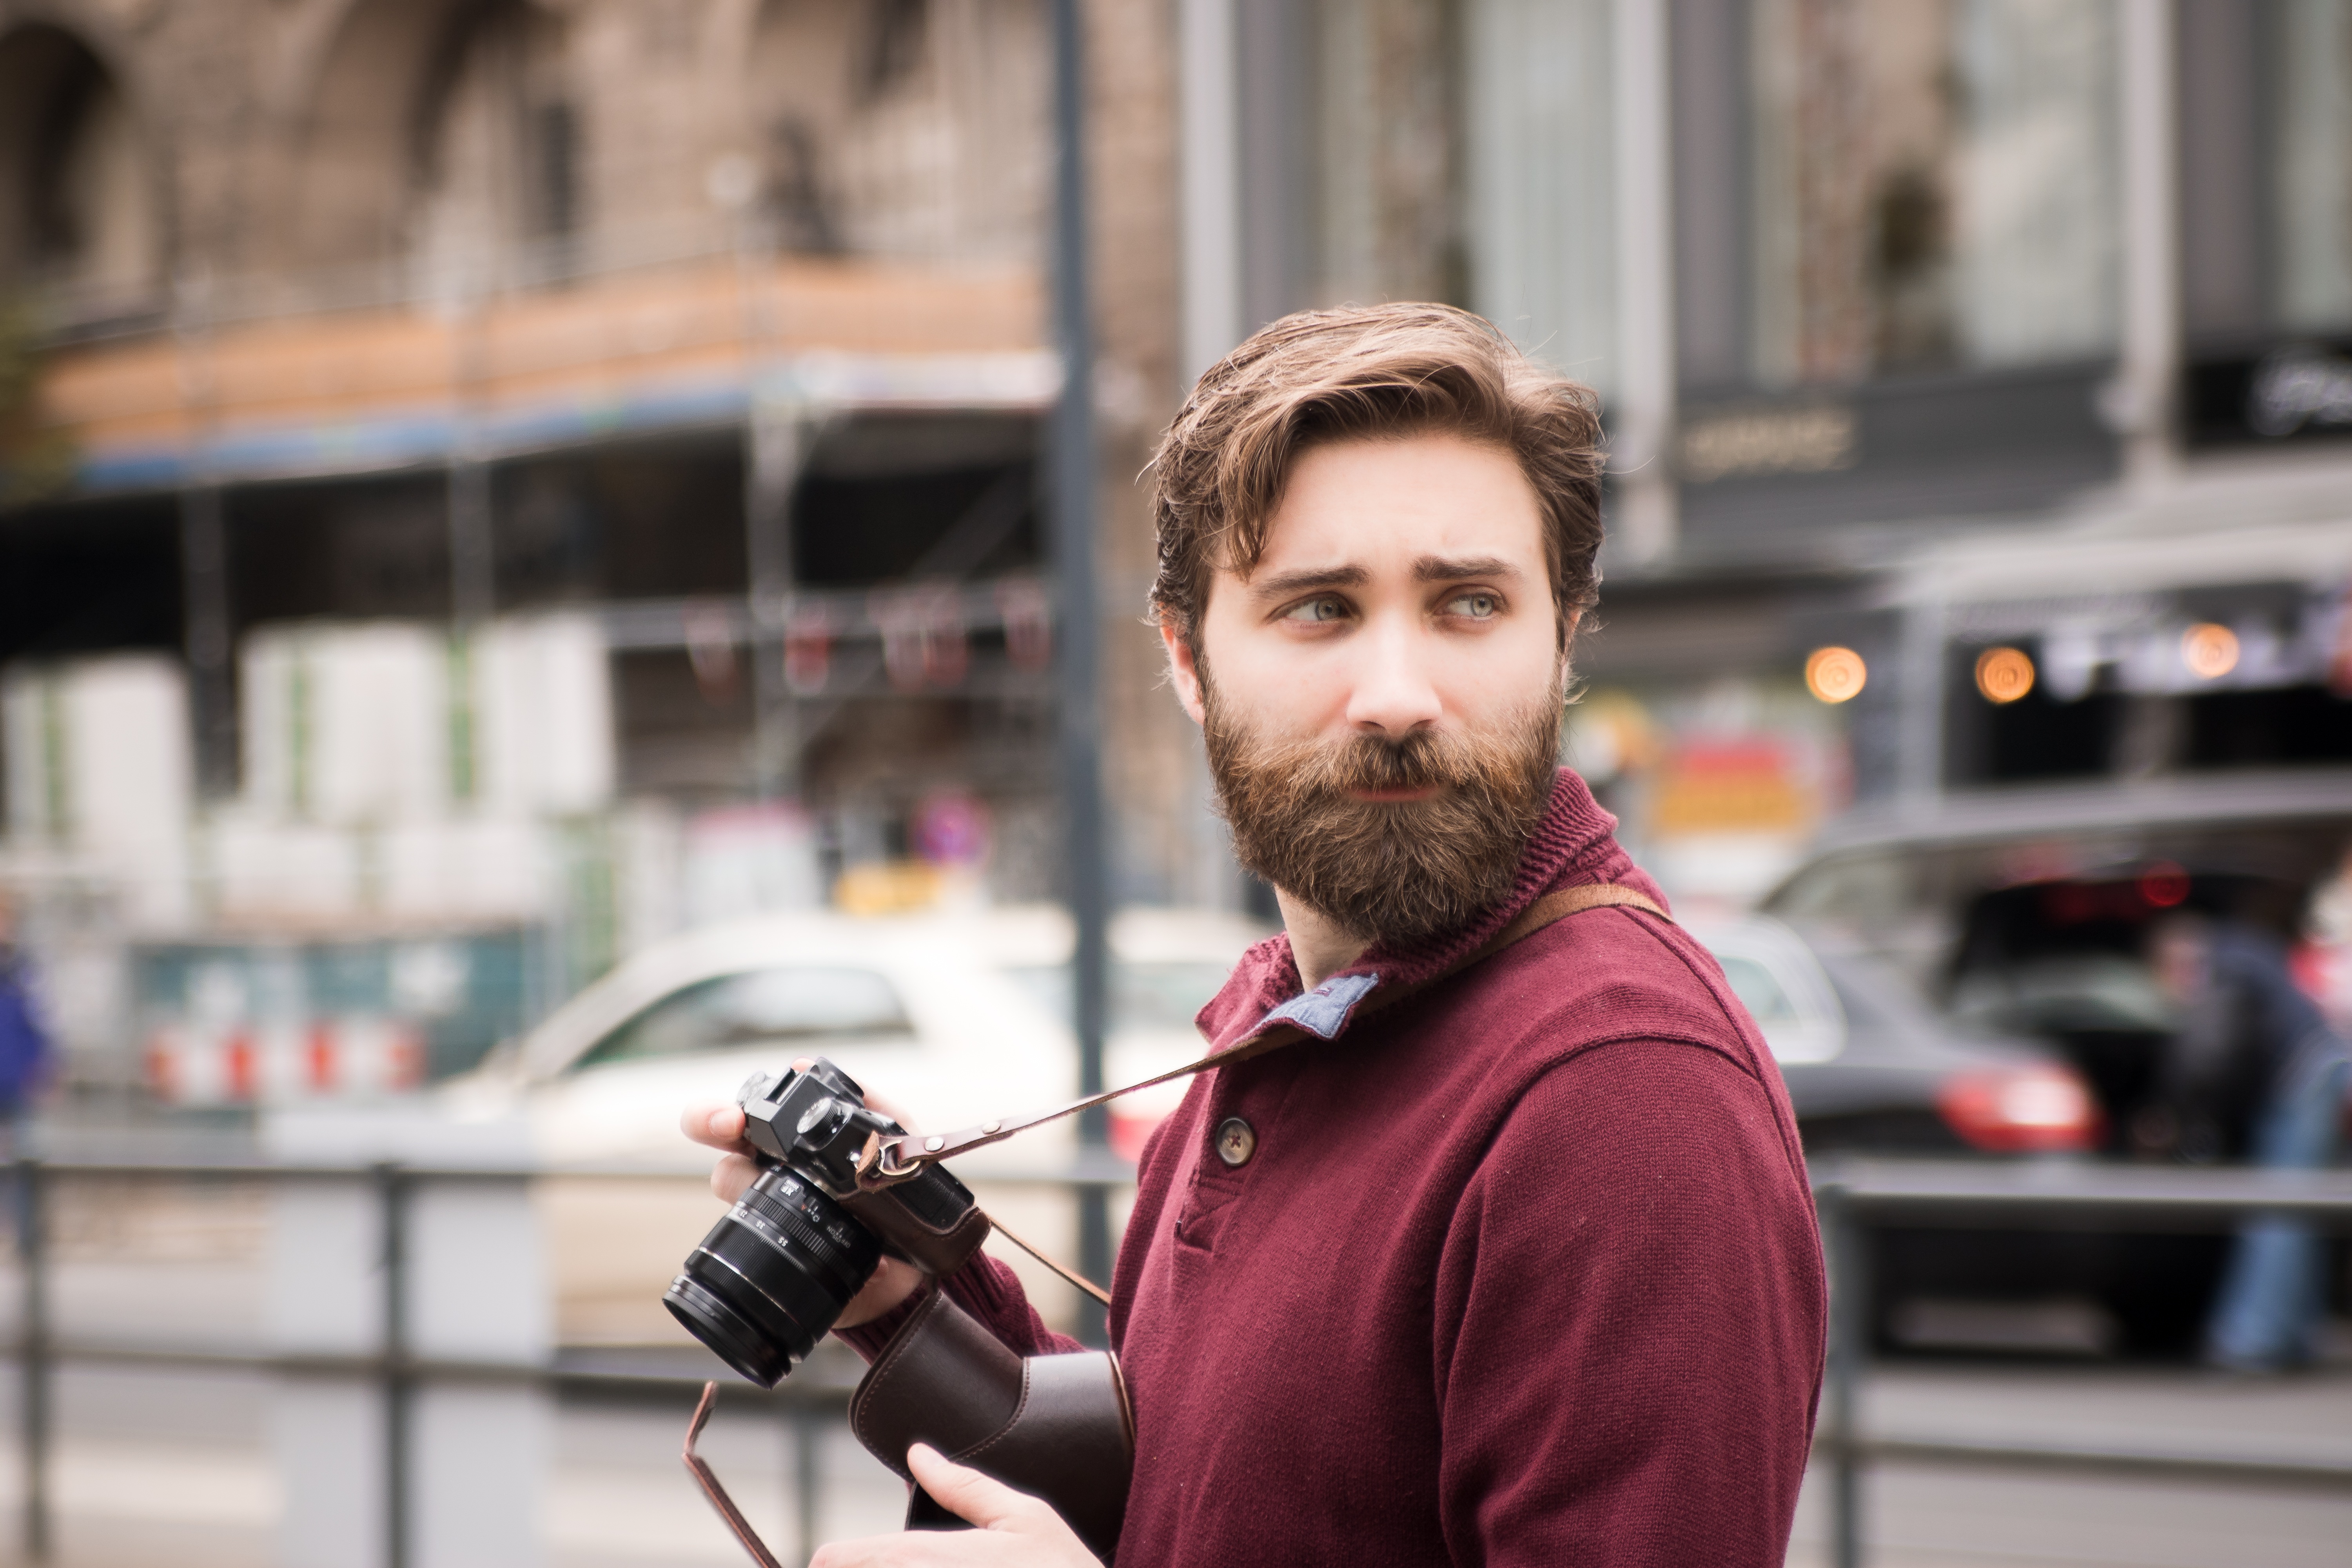
street, photography, portrait, color, fashion, beard, photograph, beauty, facial hair